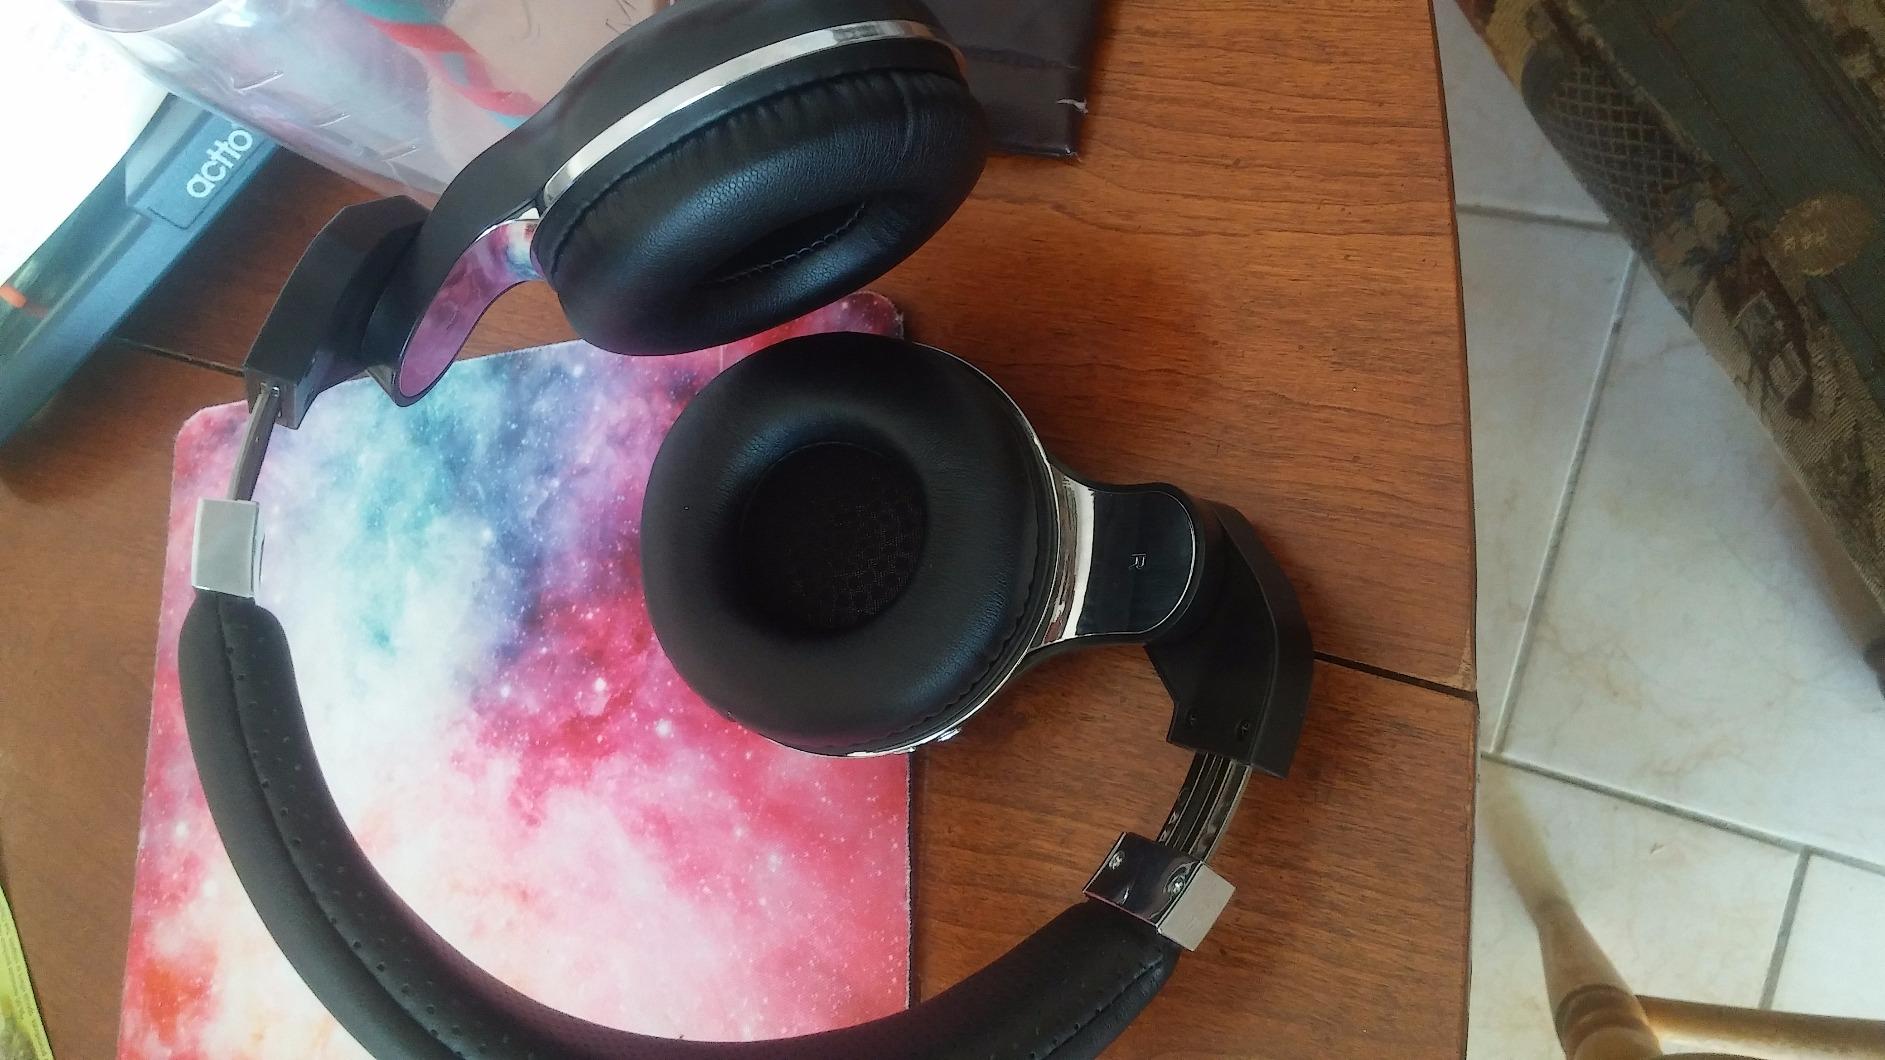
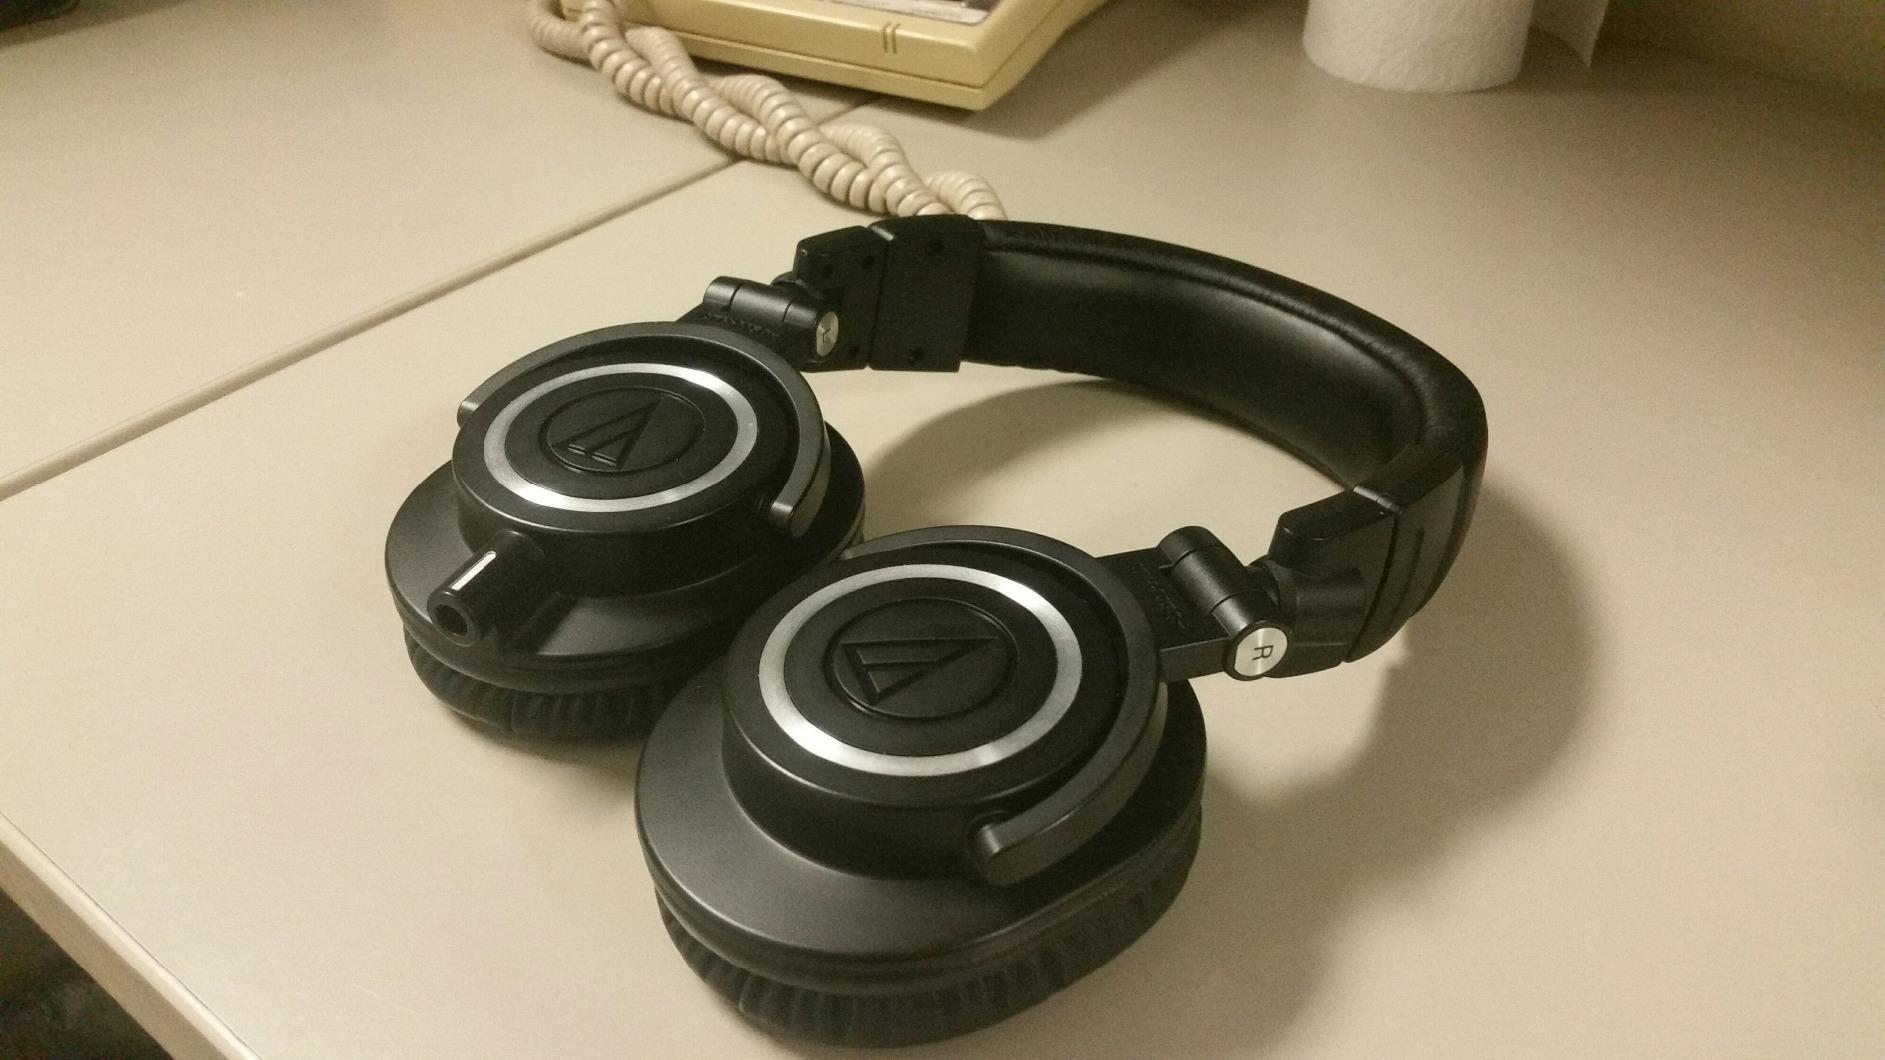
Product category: headphones
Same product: no